KMMA (FM)

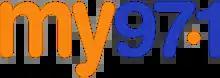
Logo as "My 97.1"

On January 6, 2021, at 9:29am, KYWD's country format moved to KMIY (92.9 FM) as part of a format swap. KMIY's former hot adult contemporary format moved to 97.1, now branded as "My 97.1". The KMIY call sign moved to the 97.1 frequency on March 29.